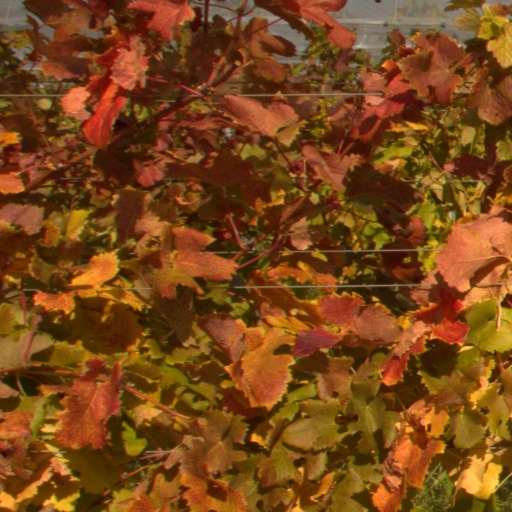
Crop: grape